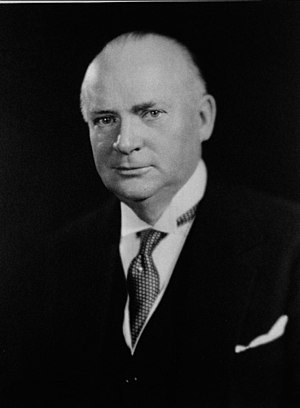
Canadas premierministre
Richard Bedford Bennett
Canadas premierminister er leder af Canadas regering. Regeringsposten er ikke direkte defineret i Canadas forfatning, men blev indført efter dannelsen af den canadiske føderation i 1867 efter den samme model, som på dette tidspunkt eksisterede i England.